Pultenaea alea

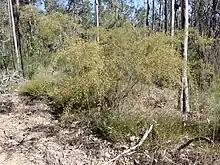
Habit in the Gibberagee State Forest, near Whiporie

Pultenaea alea is a species of flowering plant in the family Fabaceae and is endemic to New South Wales. It is an erect shrub with linear leaves and pea-like flowers arranged near the ends of branchlets.